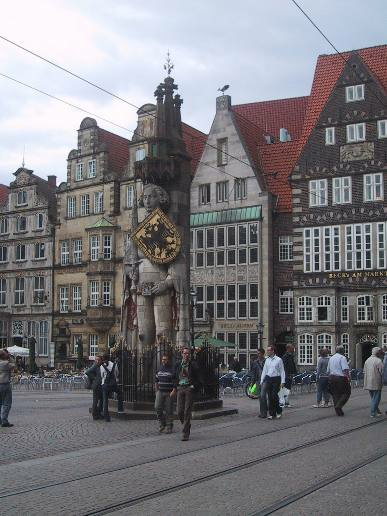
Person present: Yes